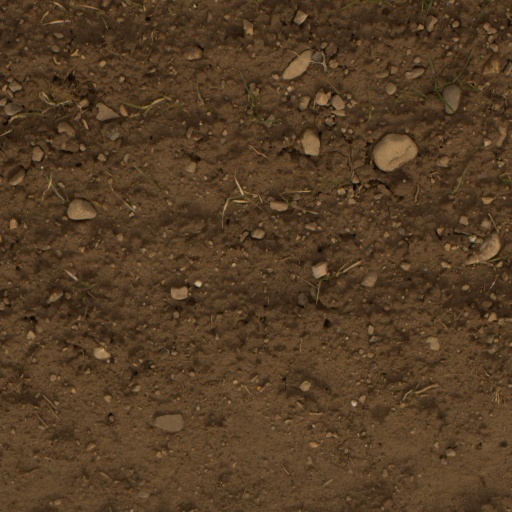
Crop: wheat